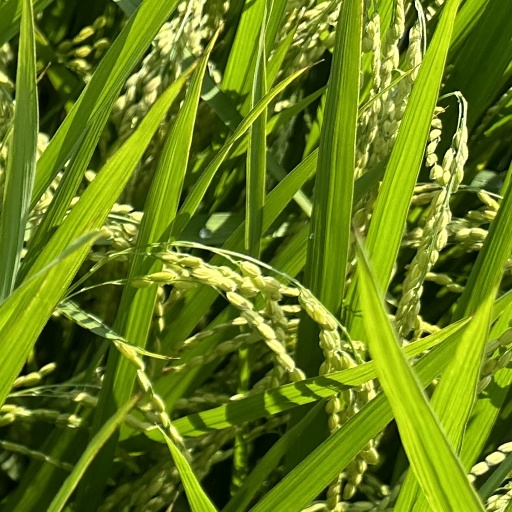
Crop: rice